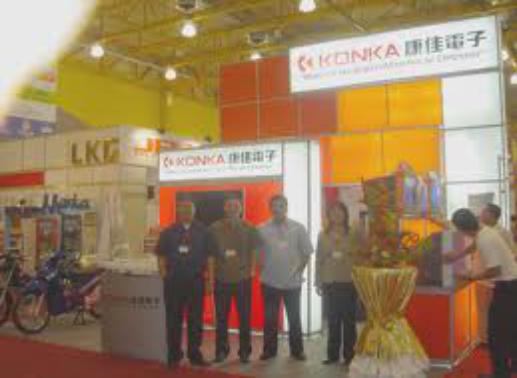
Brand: Konka
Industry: Electronic